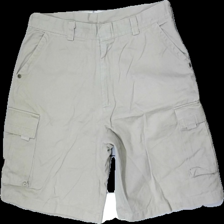
View: front
Type: Shorts
Category: Unisex
Brand: Not in the list
Brand text on label: adder
Colors: Beige
Material: 100% Cott
Cut: Regular
Size: 38
Stains: Minor
Price range: <50
Recommended usage: Recycle